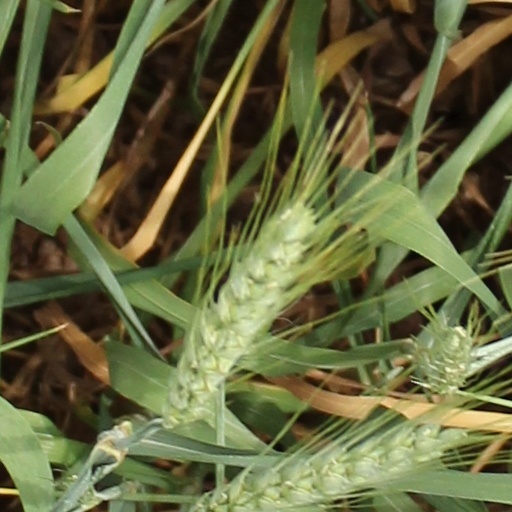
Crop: wheat